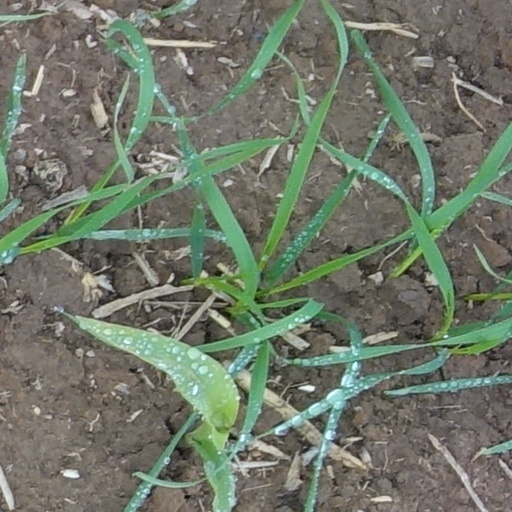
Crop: wheat